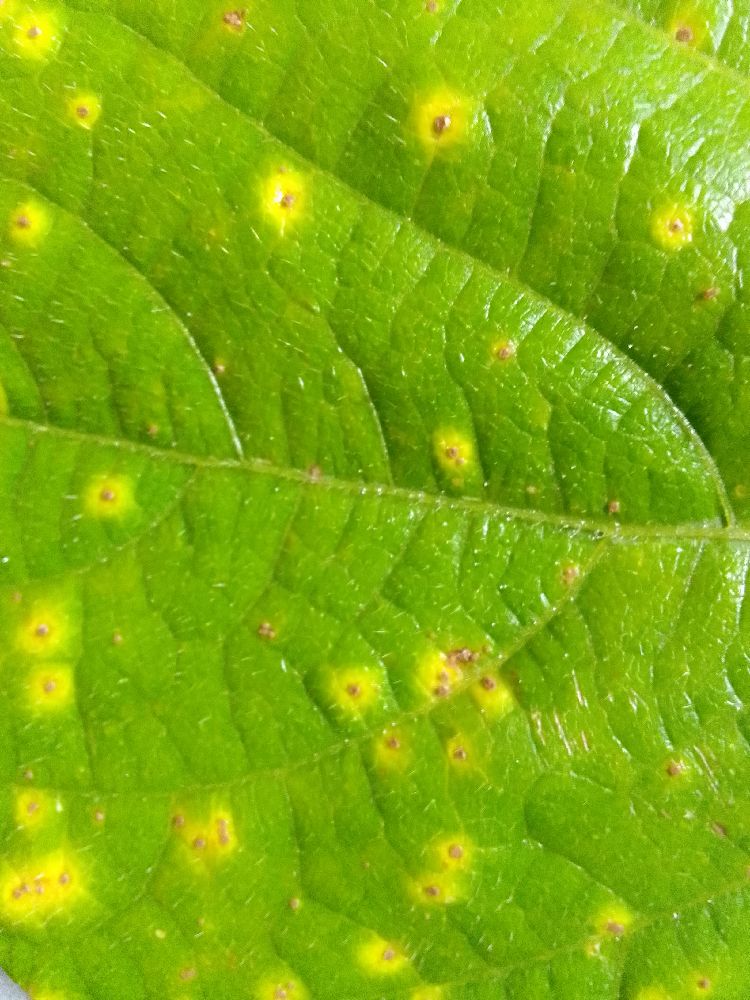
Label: rust